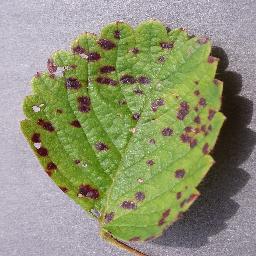
Label: Strawberry___Leaf_scorch